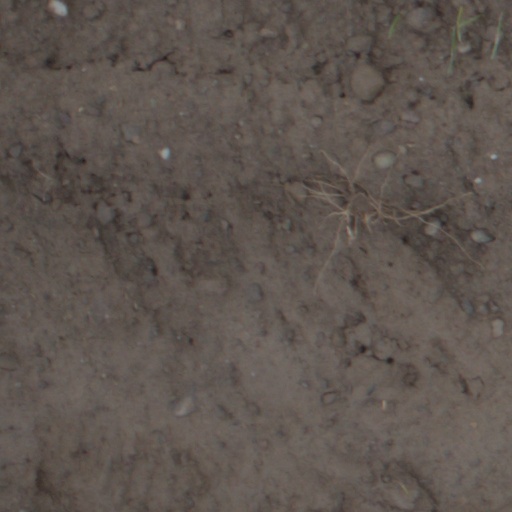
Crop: wheat